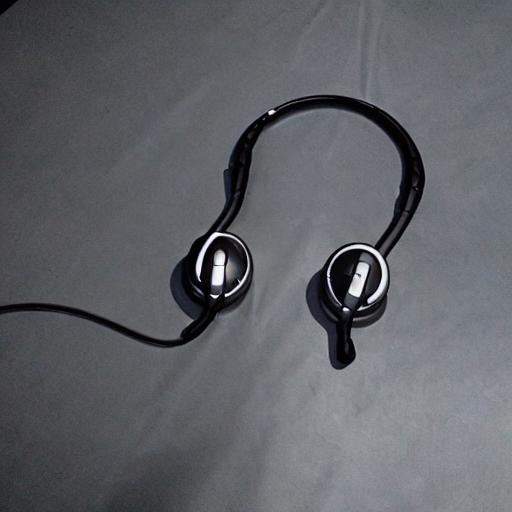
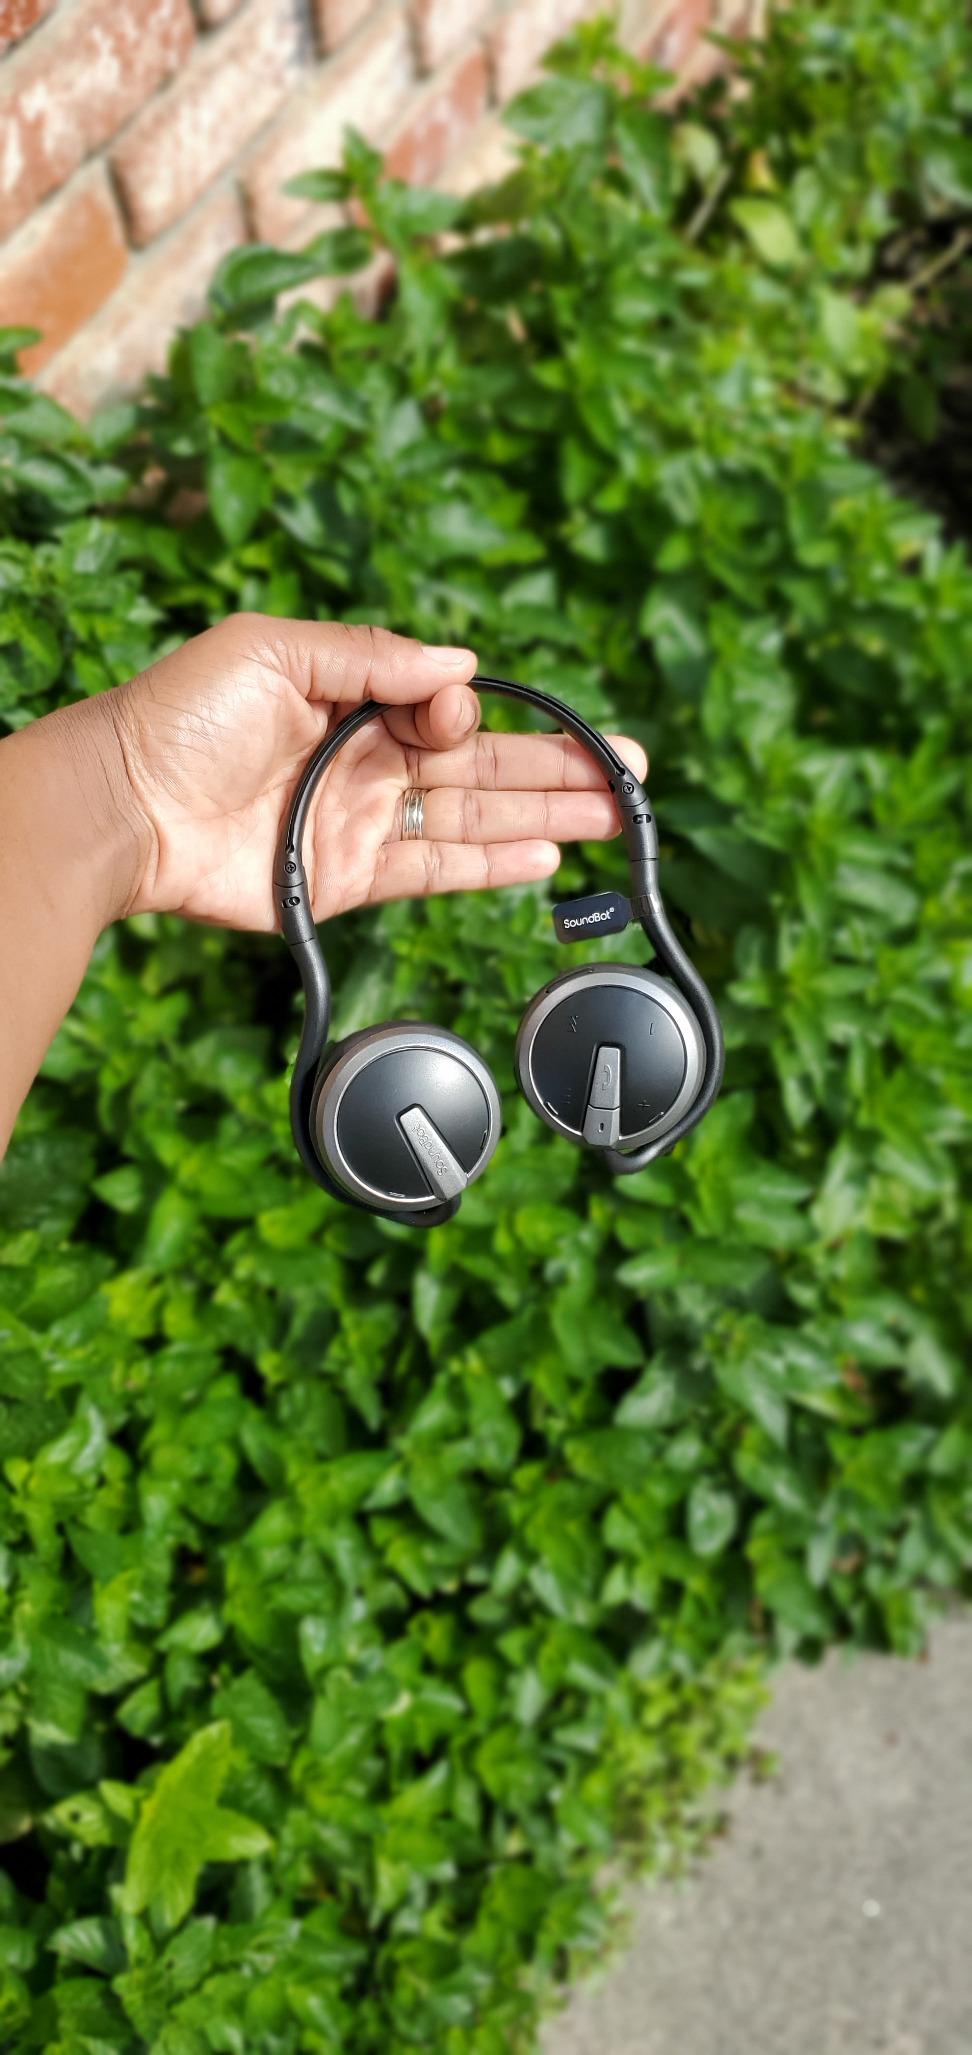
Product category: headphones
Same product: no